Grandma's Wedding

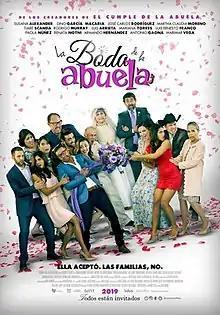
Film poster

Grandma's Wedding is a 2019 Mexican romantic comedy film written and directed by Javier Colinas. The film stars Susana Alexander, Dino García and Luis Arrieta in the lead roles. It is a sequel to the 2015 film "El cumple de la abuela" ("Grandma's Birthday"). The film was predominantly shot in Cuernavaca, Morelos. The film was released on 11 October 2019 and received mixed reviews from critics. Most of the crew members who were part of the prequel were retained for the sequel. It was also streamed via Netflix on 5 February 2020.